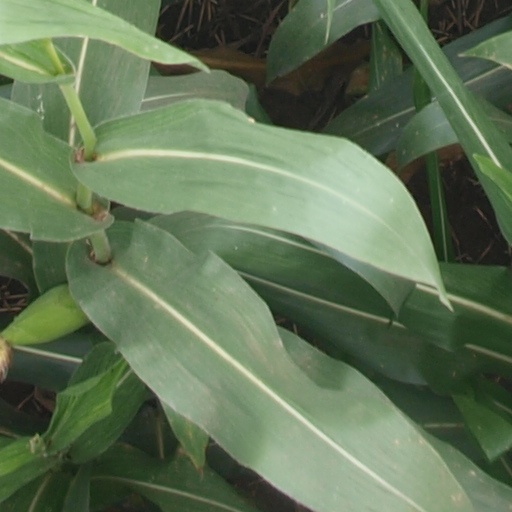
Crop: maize; corn